Patuakhali District

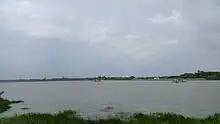
Lohalia River in Rainy Season

At the entrance of the city there is a bridge that connects Barisal (the divisional city) with Patuakhali and Kuakata Beach.